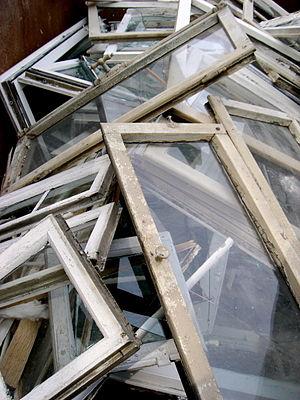
Le châssis de fenêtre est dans une fenêtre, le cadre rigide qui supporte le vitrage. Le châssis doit en outre permettre l'ouverture de la fenêtre, participe à l'isolation thermique, à l'isolation acoustique de l'ensemble fenêtre, contribue à la ventilation et à la sécurisation des locaux qu'il ferme.